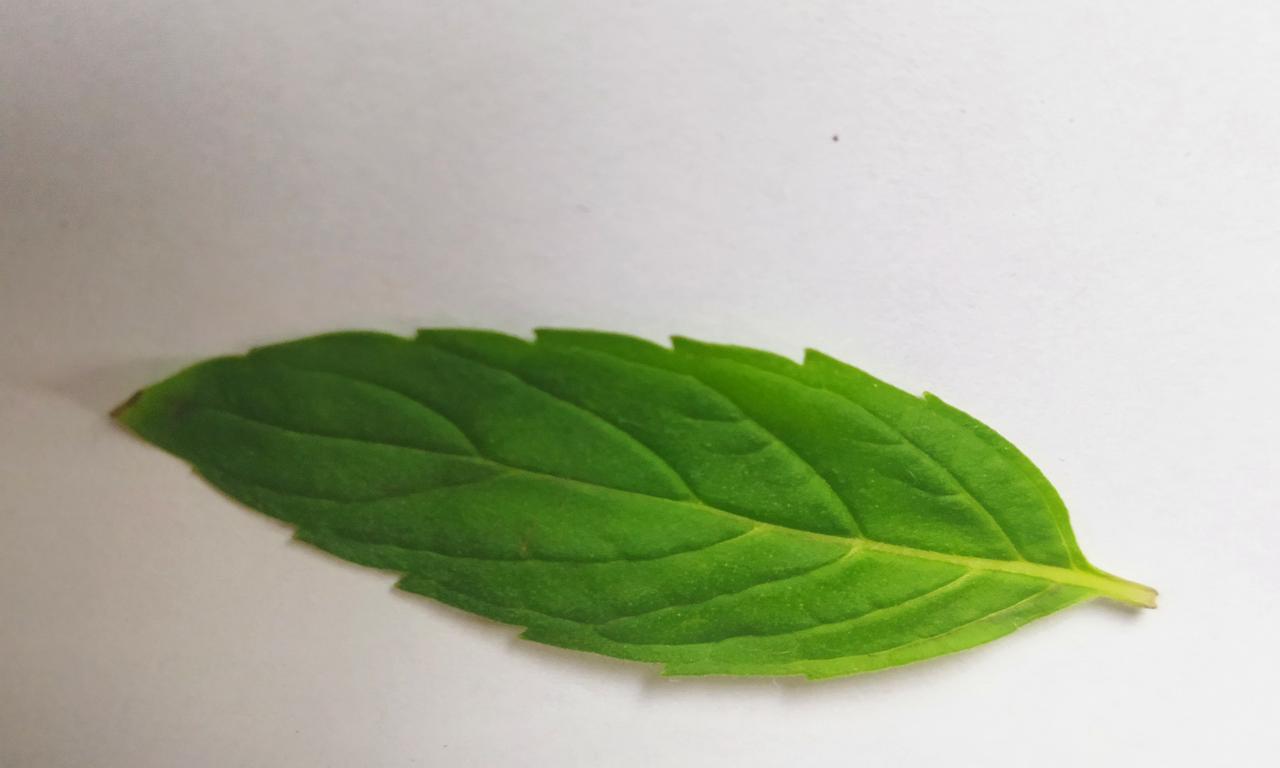
Label: Fresh